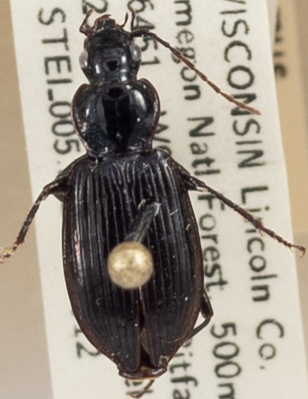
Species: Platynus decentis
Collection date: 2018-06-12
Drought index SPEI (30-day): -1.444
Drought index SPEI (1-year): -0.152
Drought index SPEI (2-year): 1.93